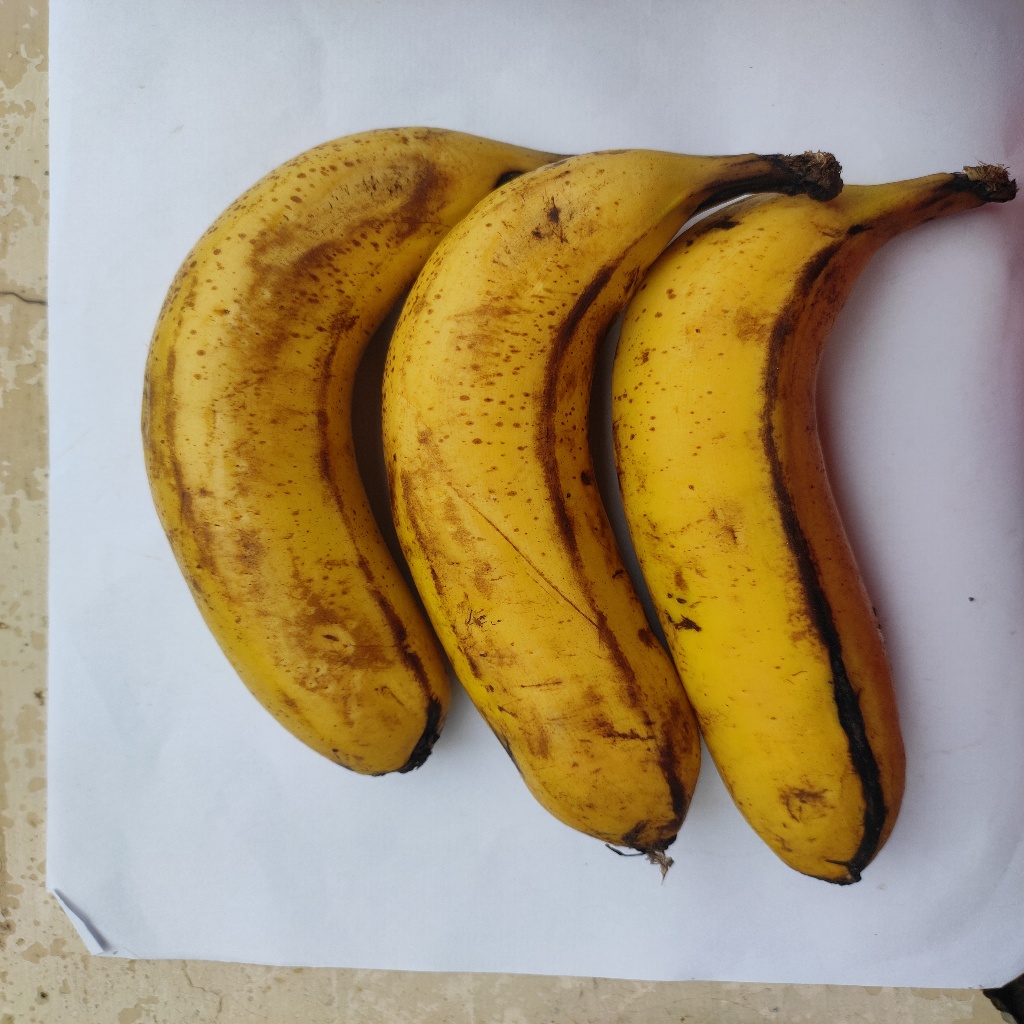
Crop: banana
Quality class: Class_A